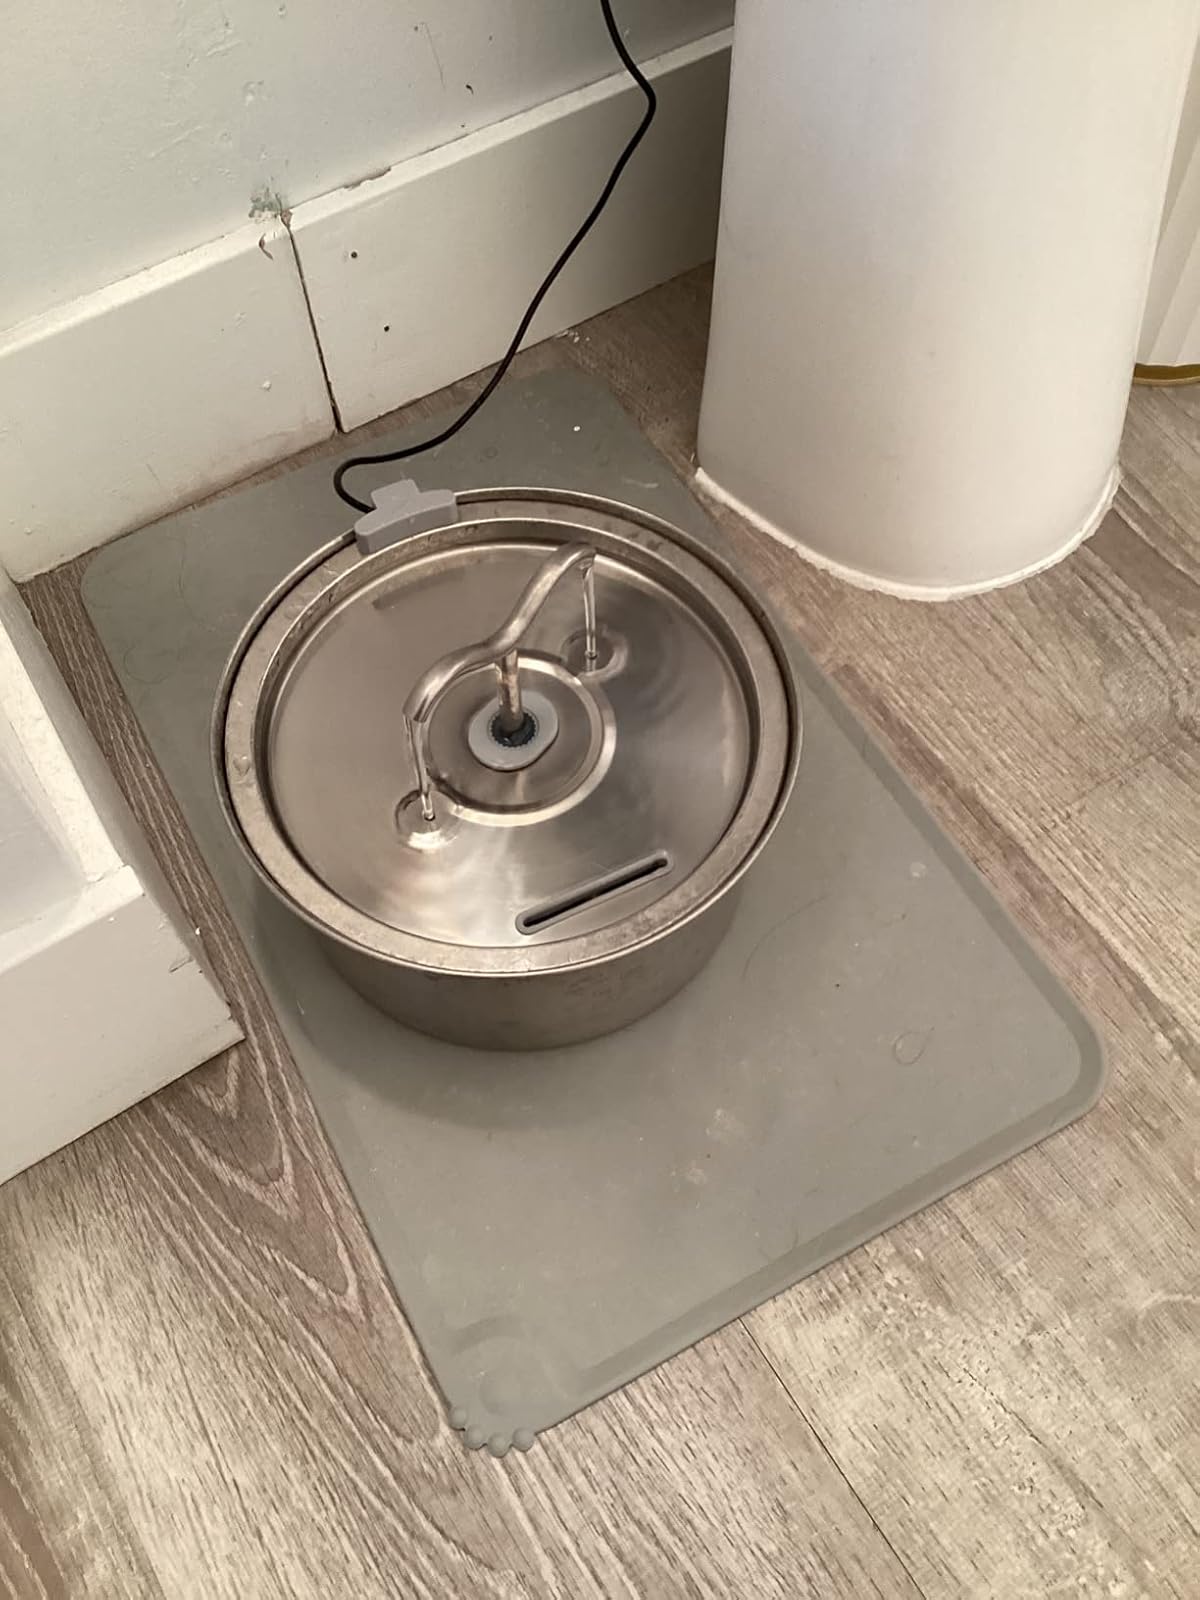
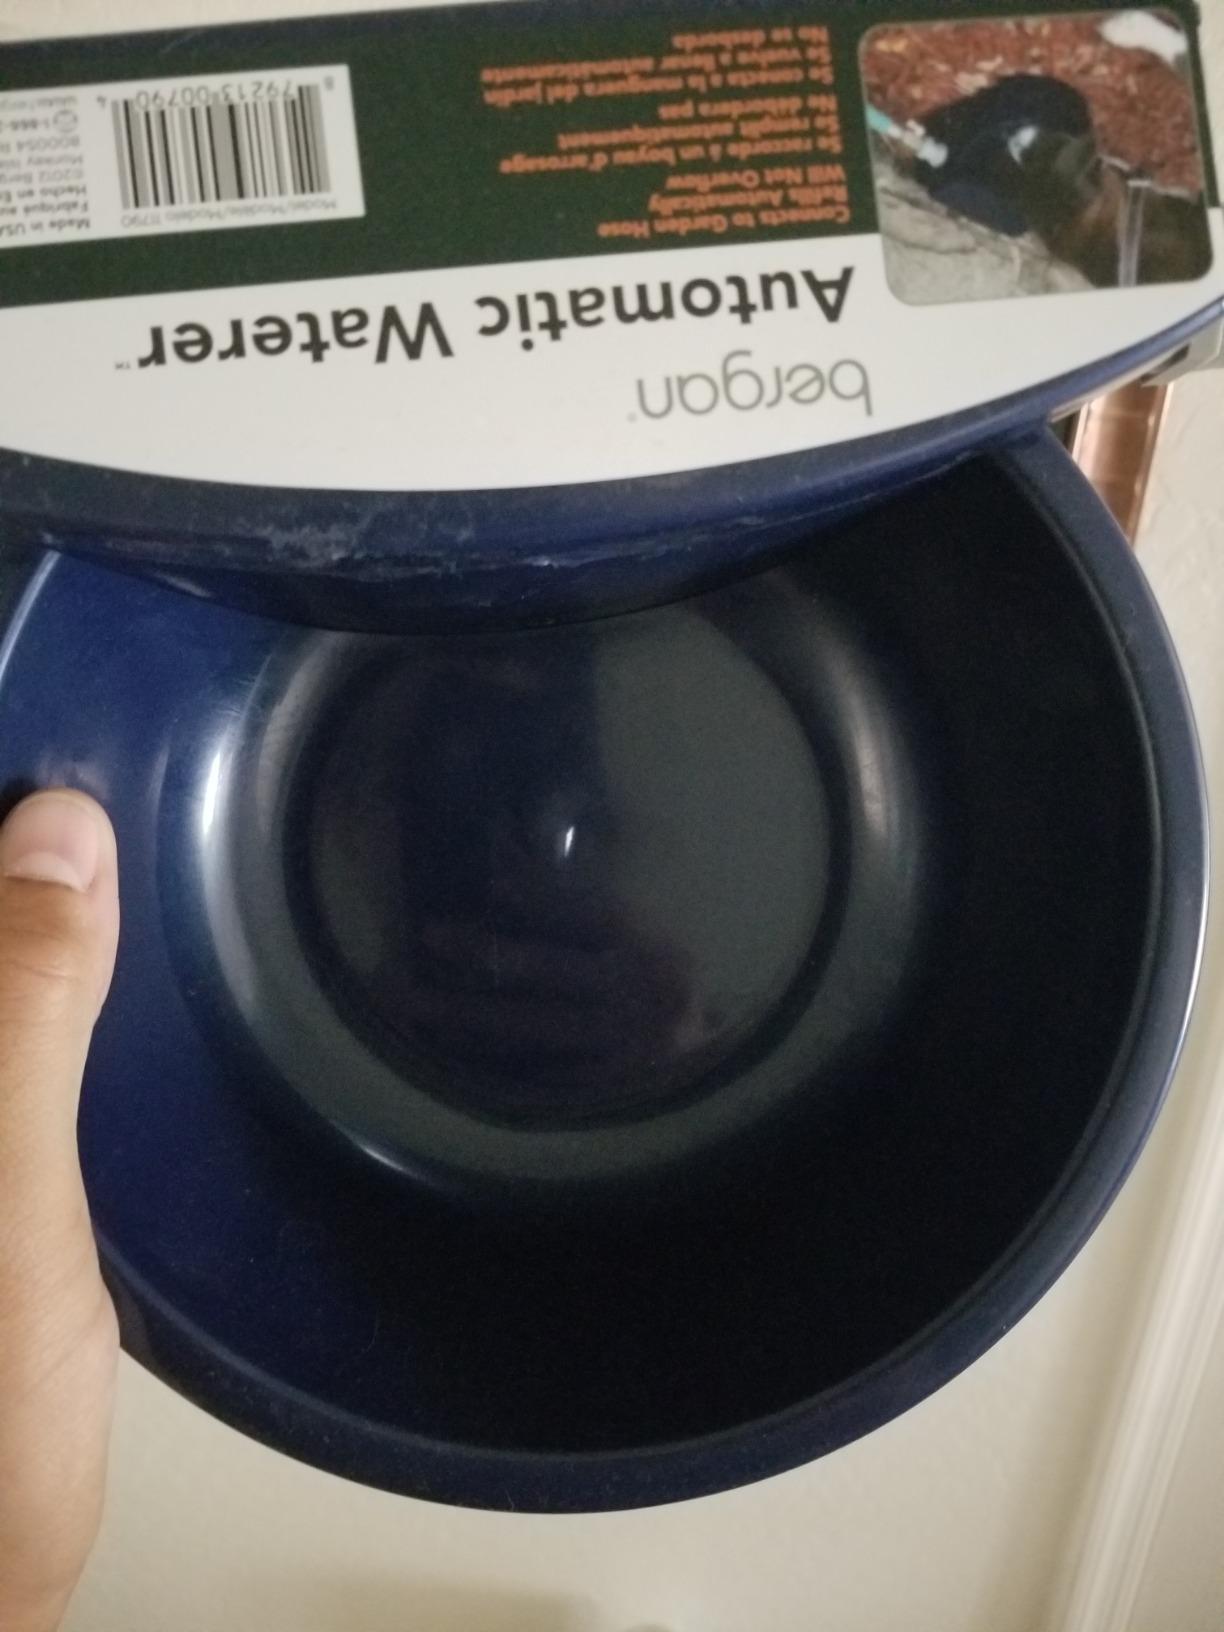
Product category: items_bowl
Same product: no